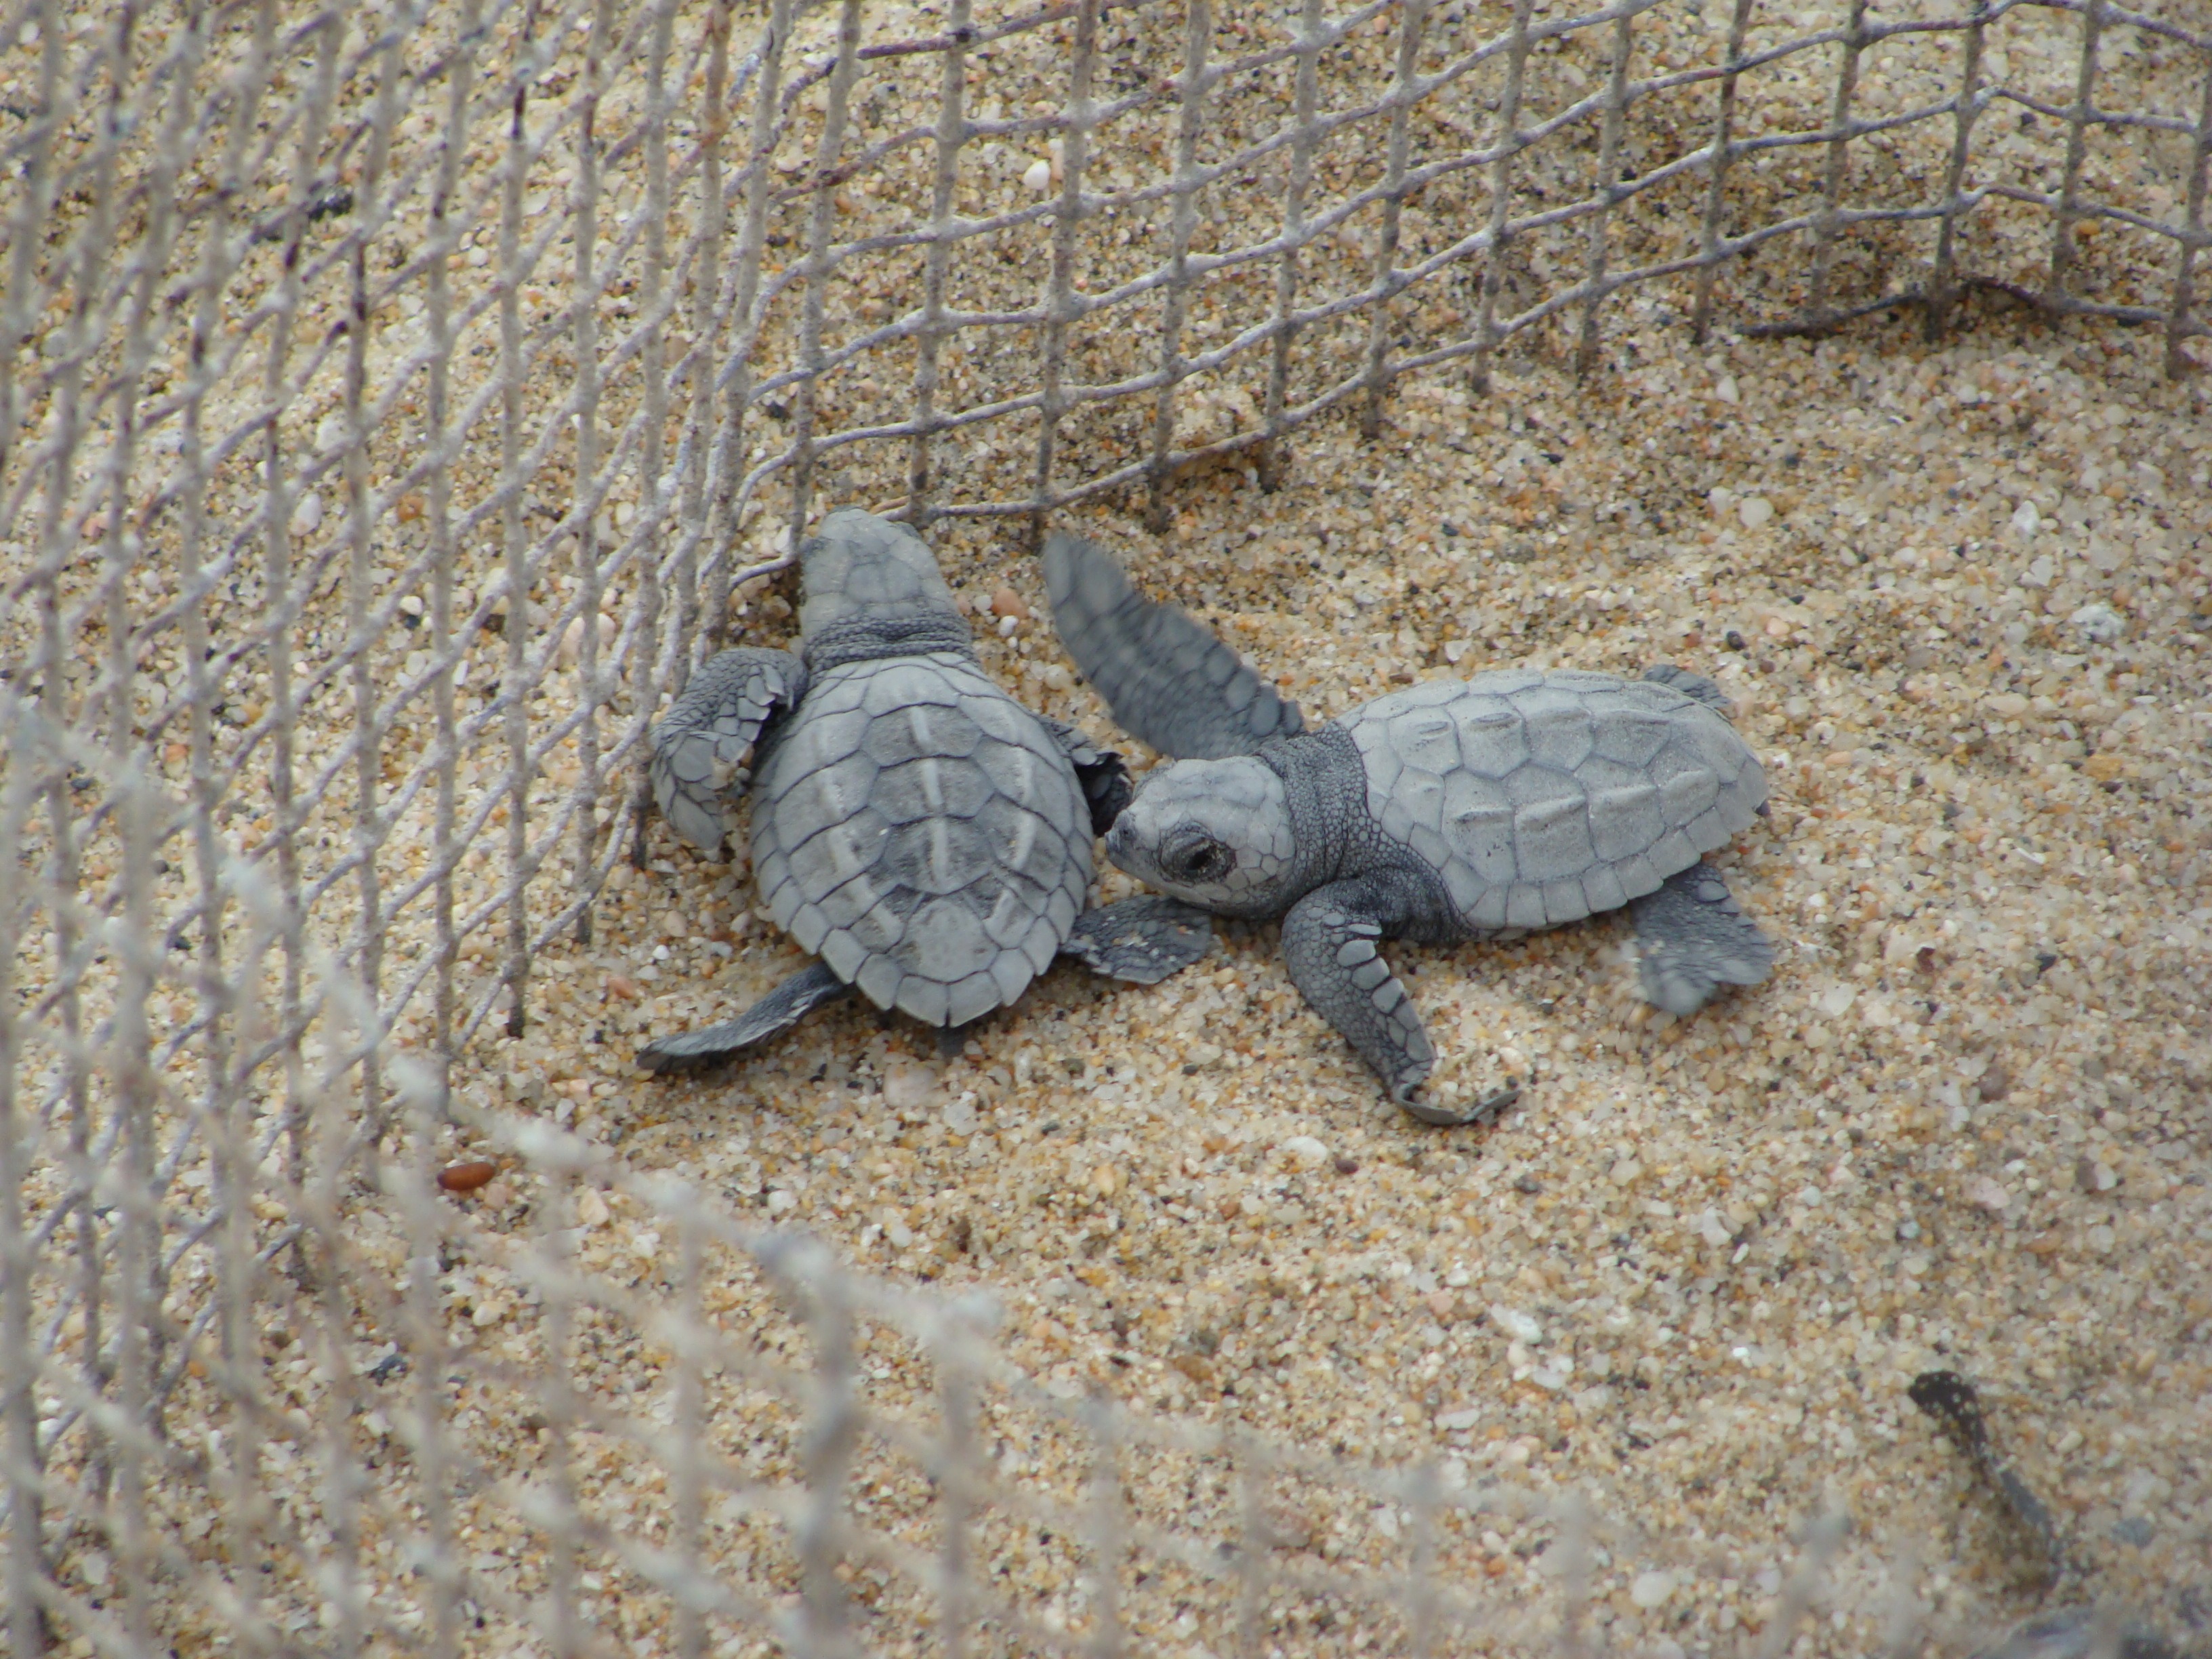
wildlife, care, turtle, sea turtle, reptile, fauna, vertebrate, turtles